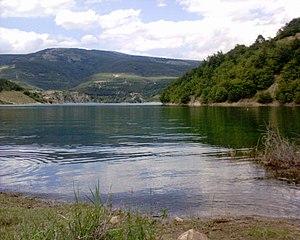
Les régions géographiques de Serbie situées dans la plaine pannonienne sont délimitées par les cours d'eau ; d'autres sont délimitées par des montagnes.